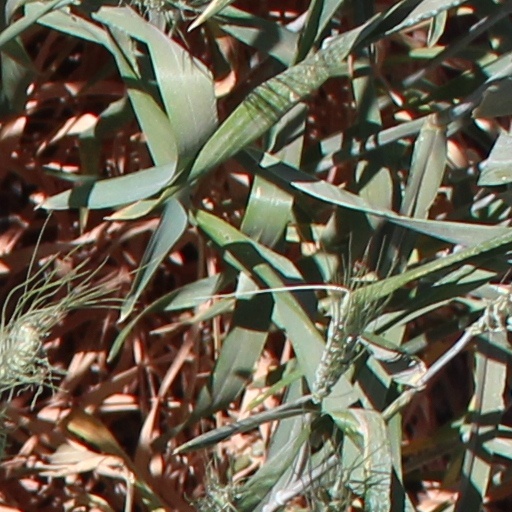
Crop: wheat